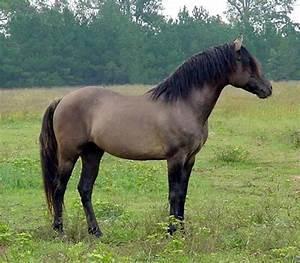
horse